Littleworth, South Oxfordshire

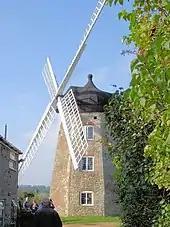
Wheatley Mill

There were two windmills on the hill about south of the hamlet. One was a post mill that burned down in 1875. The other, Wheatley Mill, is an octagonal tower mill that dates from before 1671. It has been rebuilt and re-equipped a number of times, including in 1763 after a fire and in 1784 when the Eagle Ironworks, Oxford supplied some of the machinery. The tower mill had fallen out of use by 1914, and lightning struck it in 1939.